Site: brandenburg
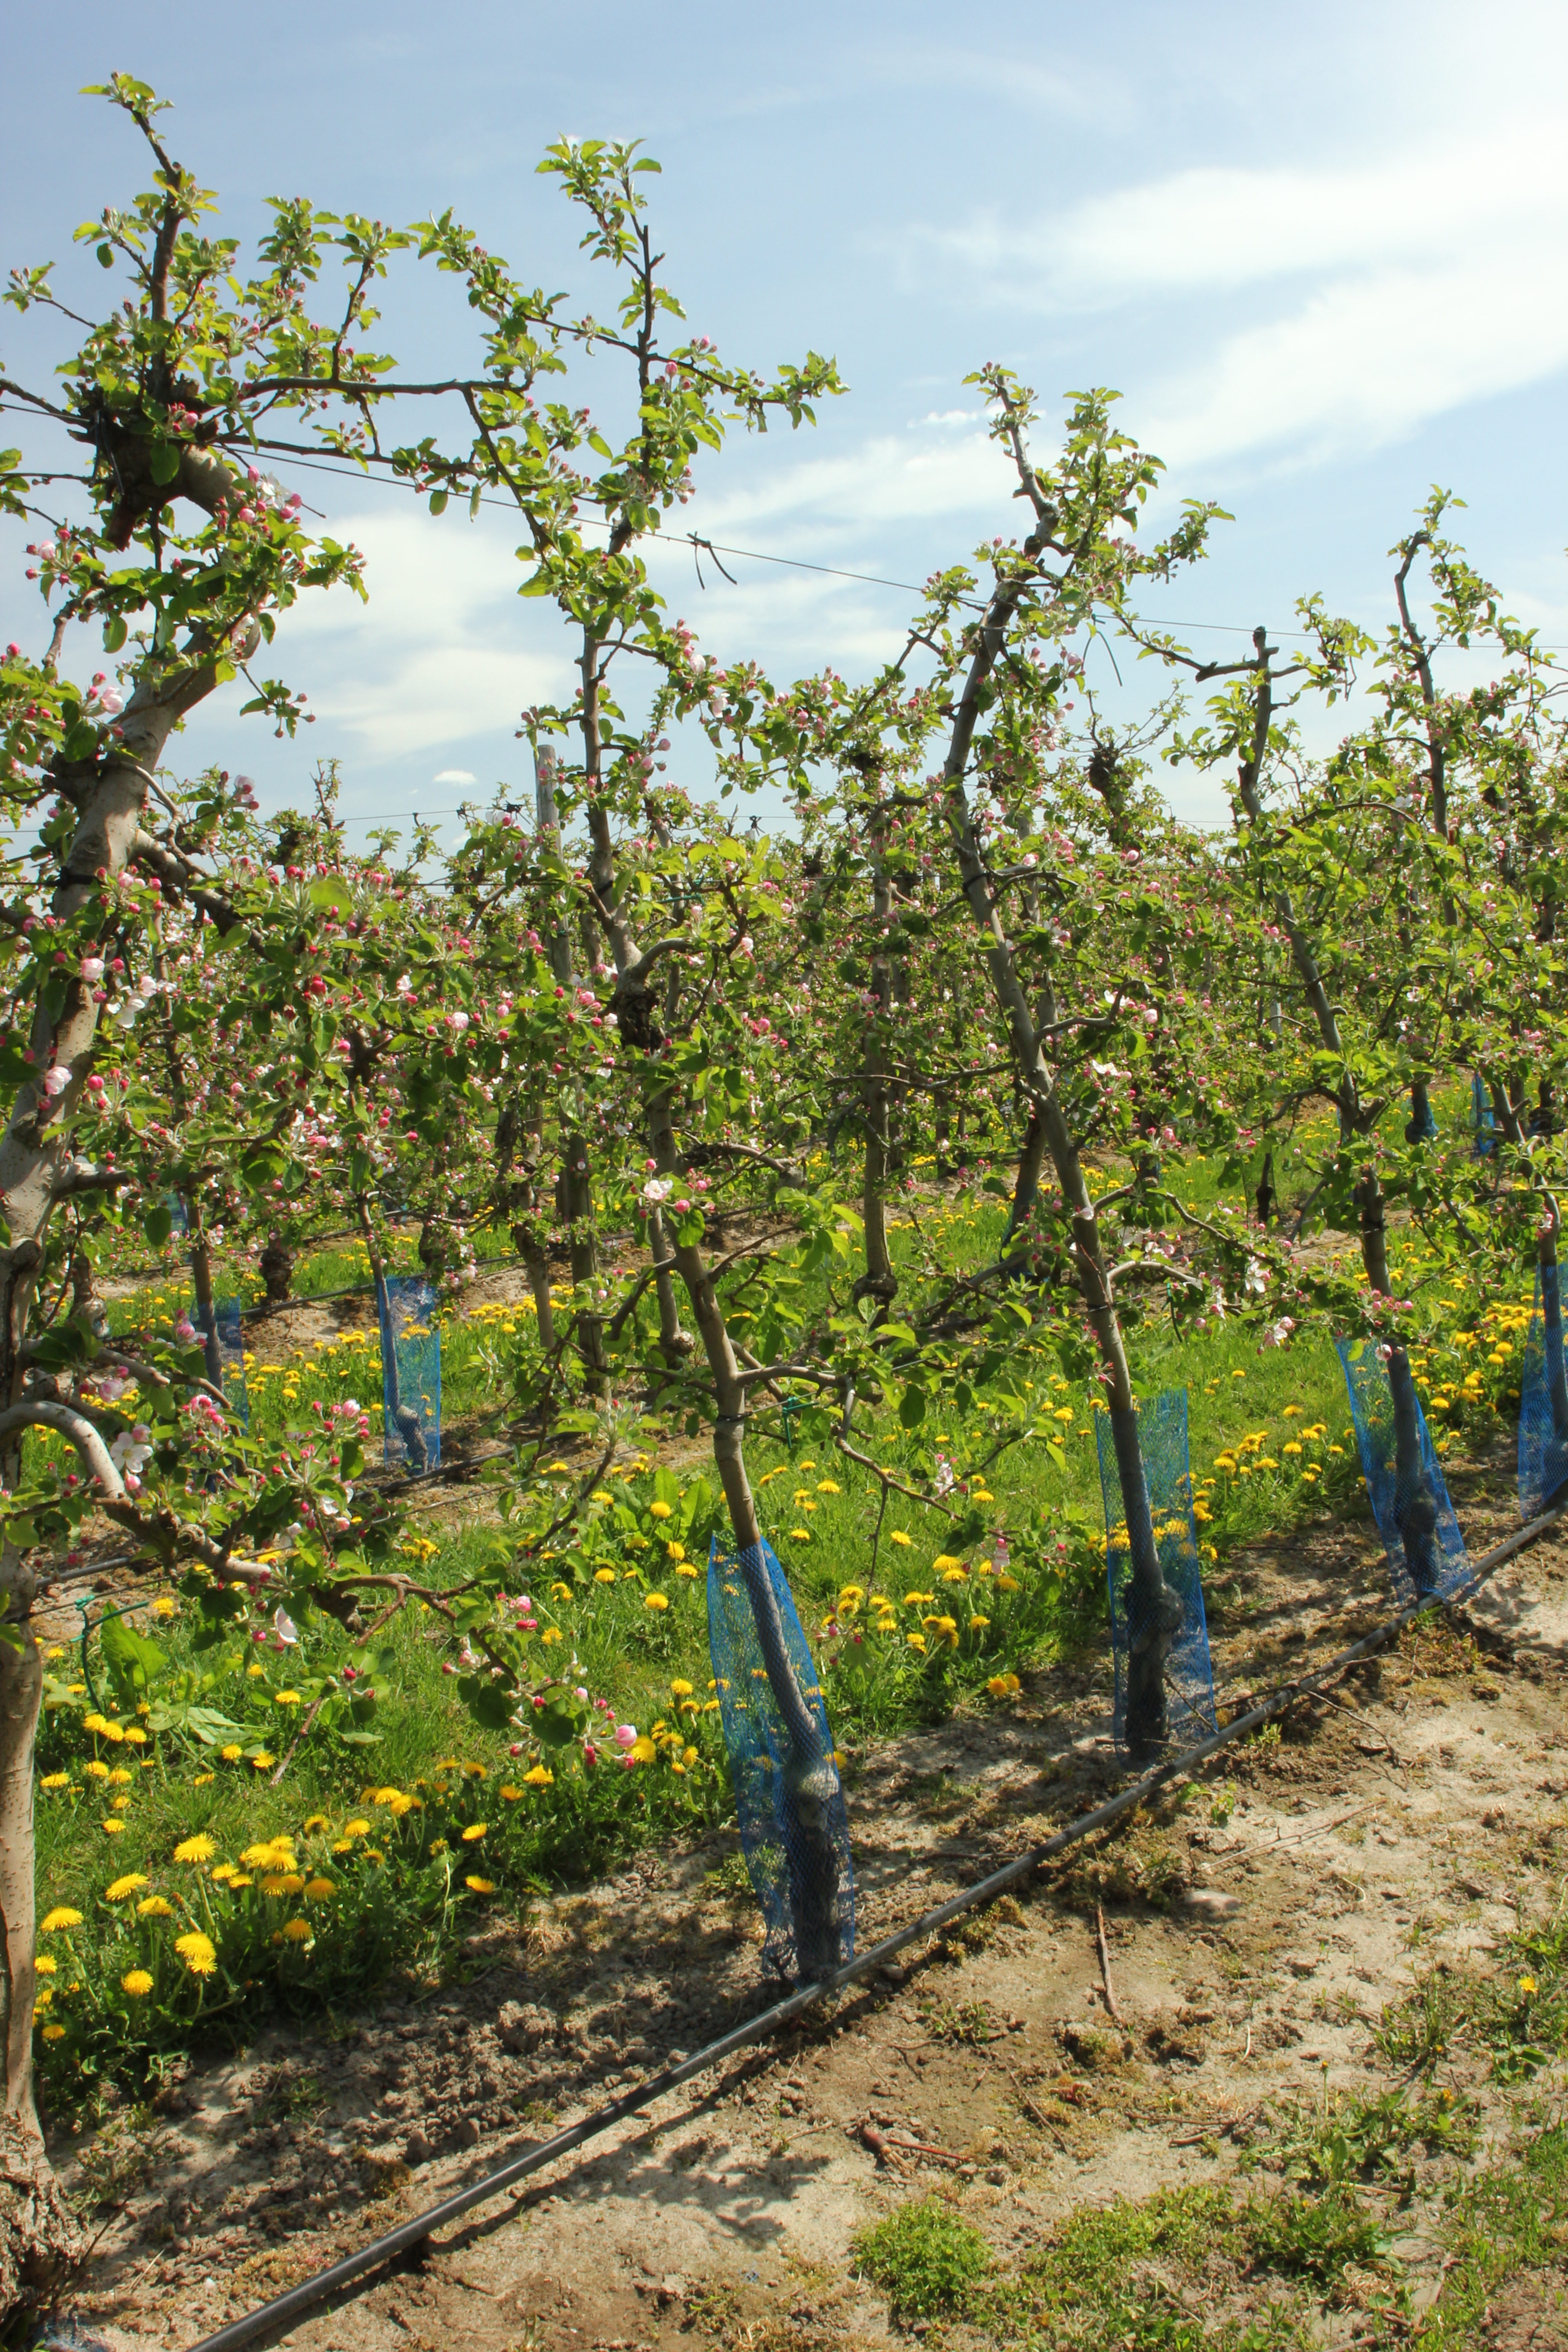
Growth stage (BBCH 57): Inflorescence emergence